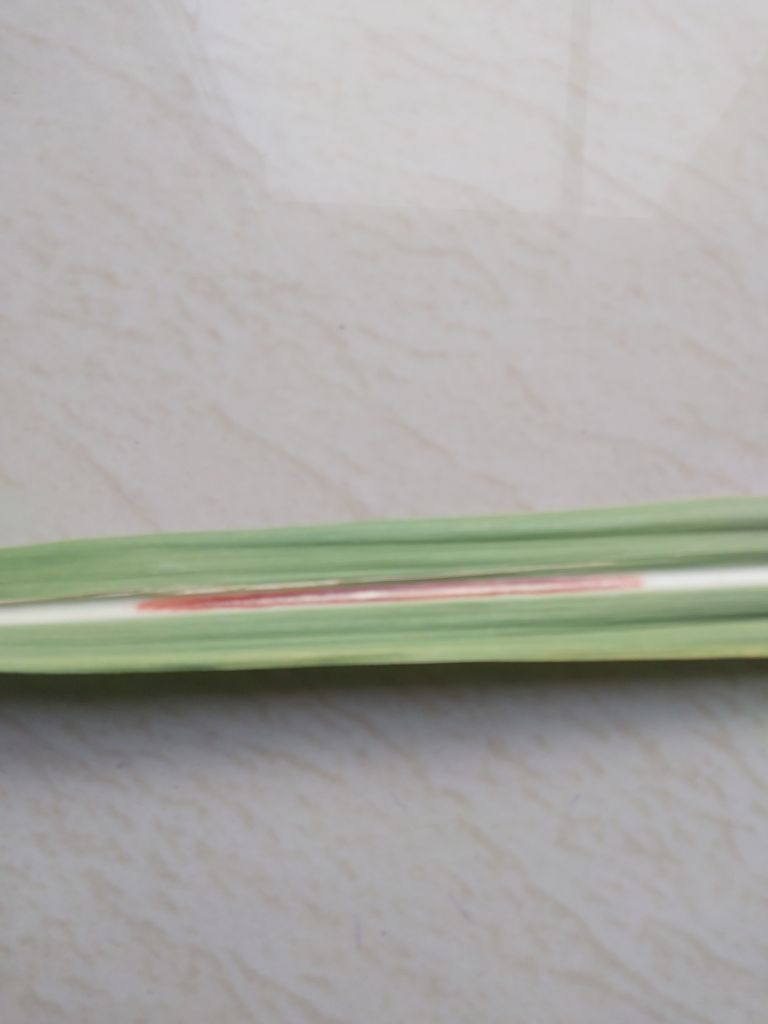
Label: Brown Spot